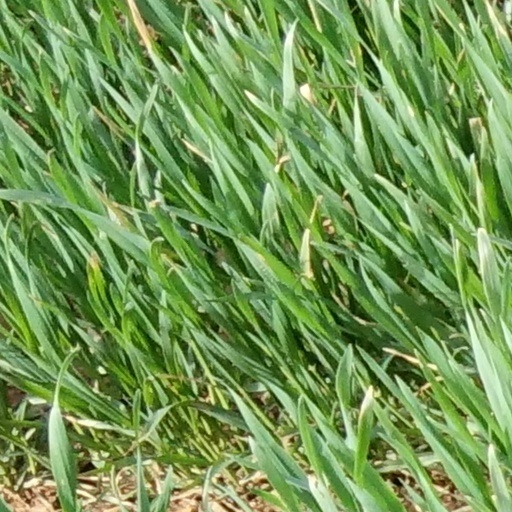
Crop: wheat